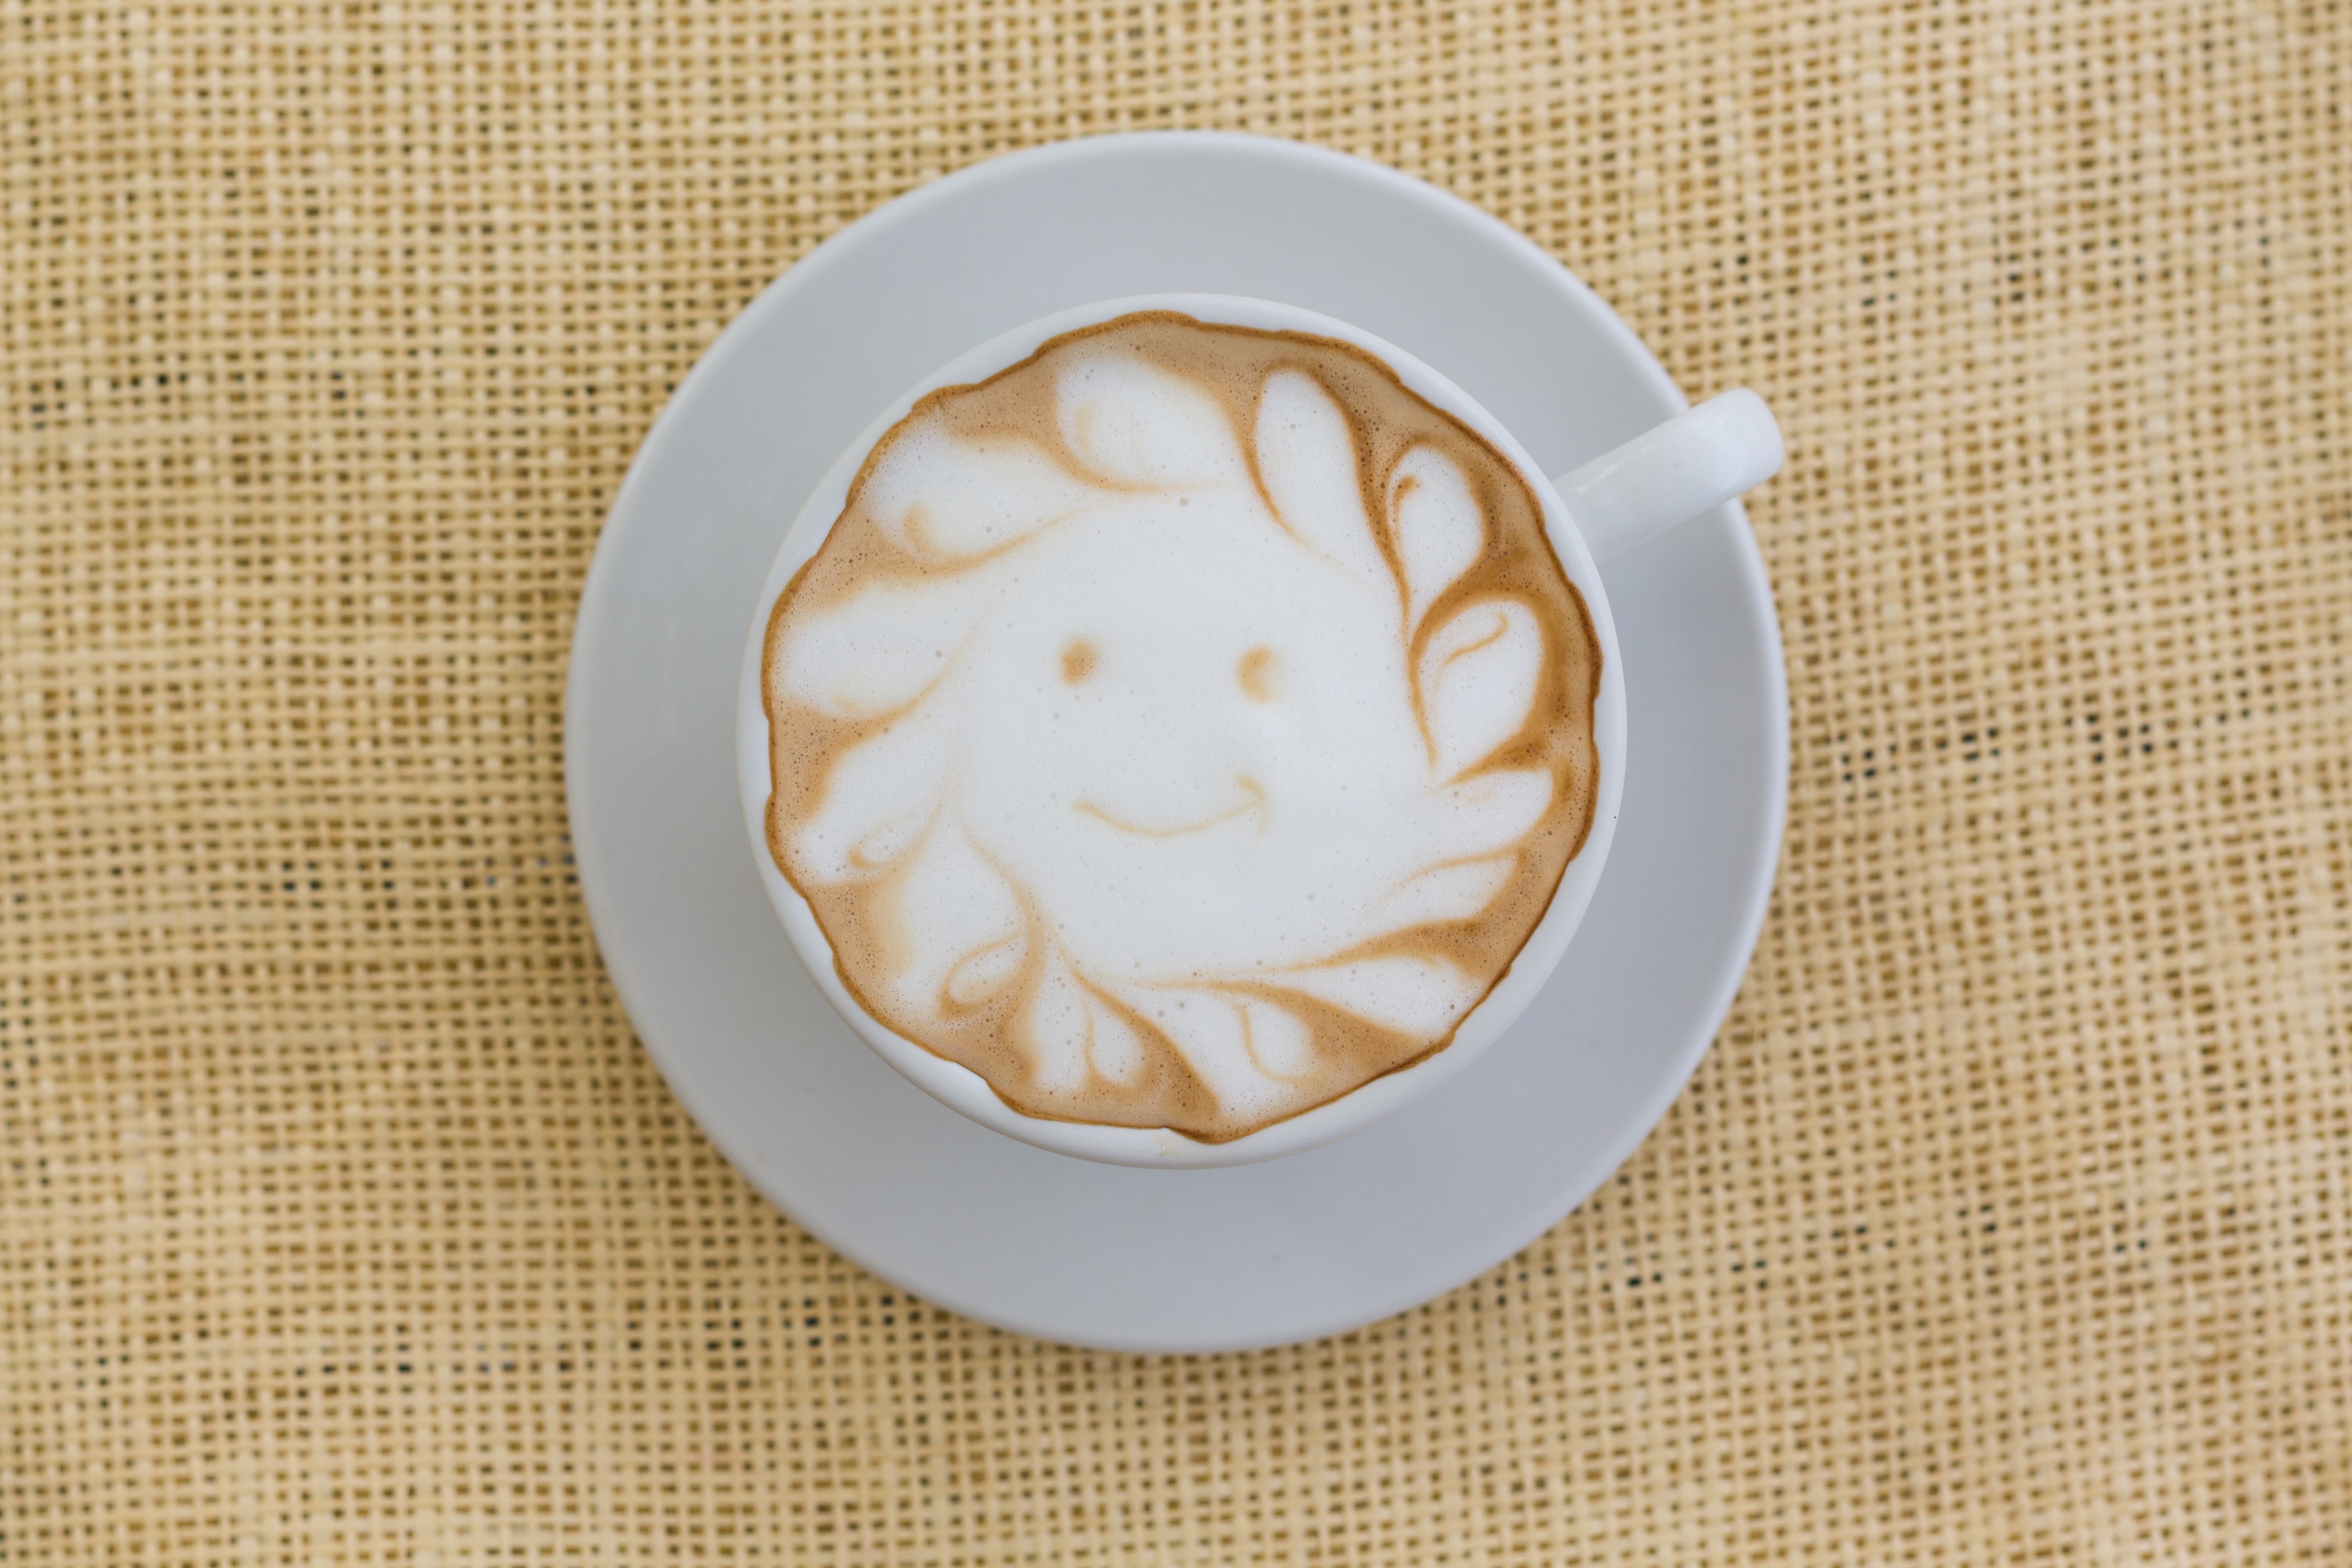
coffee, sweet, cup, latte, cappuccino, pattern, dish, meal, food, relax, beverage, drink, breakfast, milk, dessert, coffee cup, delicious, smile, bubble, in the morning, art, happy, icing, holidays, bright, hot, pretty, viewpoint, fragrant, mellow, flavor, of the blank, do the job, velvety, mild, snack food